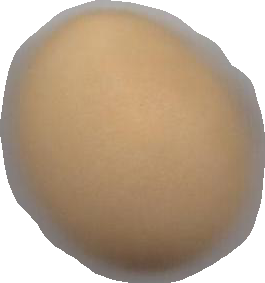
Variety: Grobogan